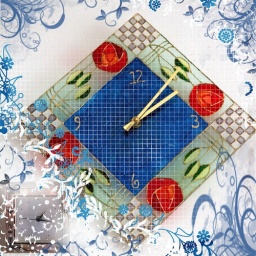
Clock in my kitchen - painted in Mackintosh style - from my glass painting days :)